Penne Percy Korth

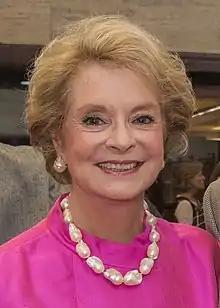
Peacock in 2016

Penne Percy Korth Peacock (born November 3, 1942) is an American diplomat. She graduated from the University of Texas in 1964 with a B.A.